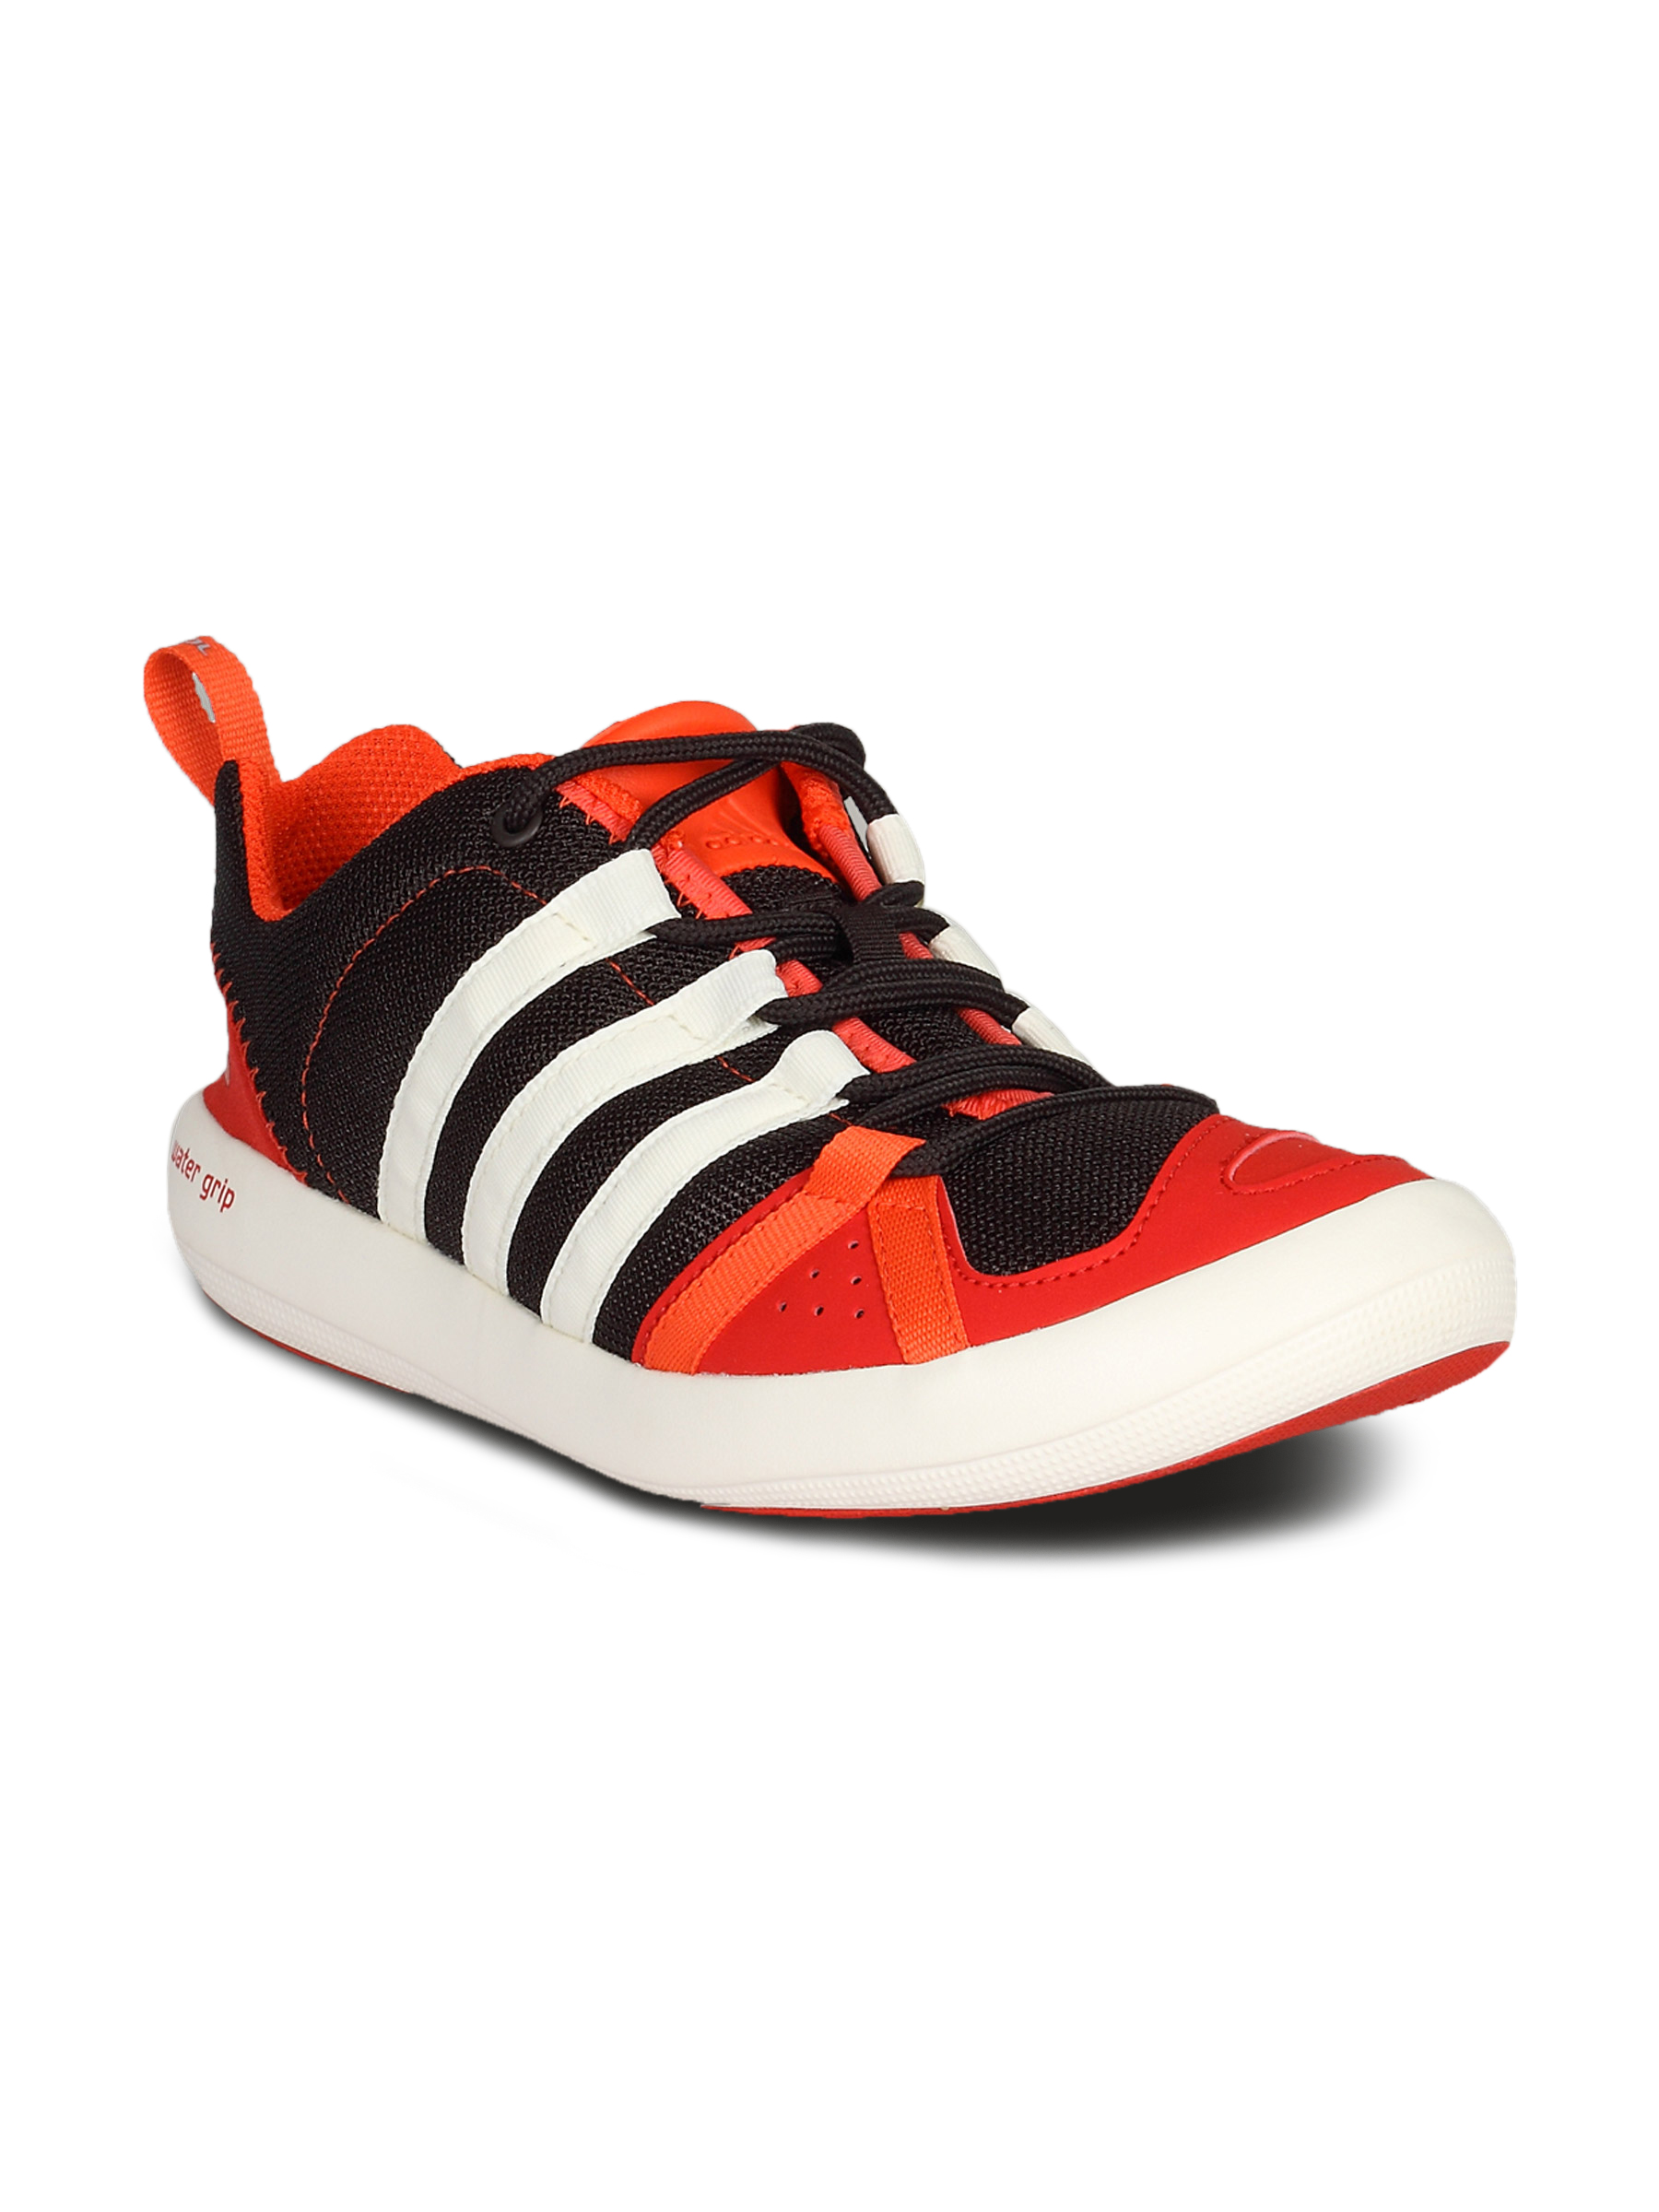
ADIDAS Men's Boat Lace Low Red Black Brown Shoe
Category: Footwear / Shoes / Sports Shoes
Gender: Men
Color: Brown
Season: Summer 2011
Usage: Sports